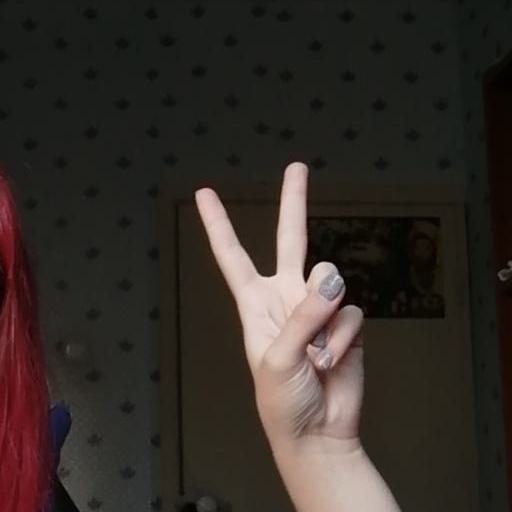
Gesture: peace